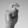
ASL letter: X